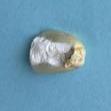
Maize quality: Bad